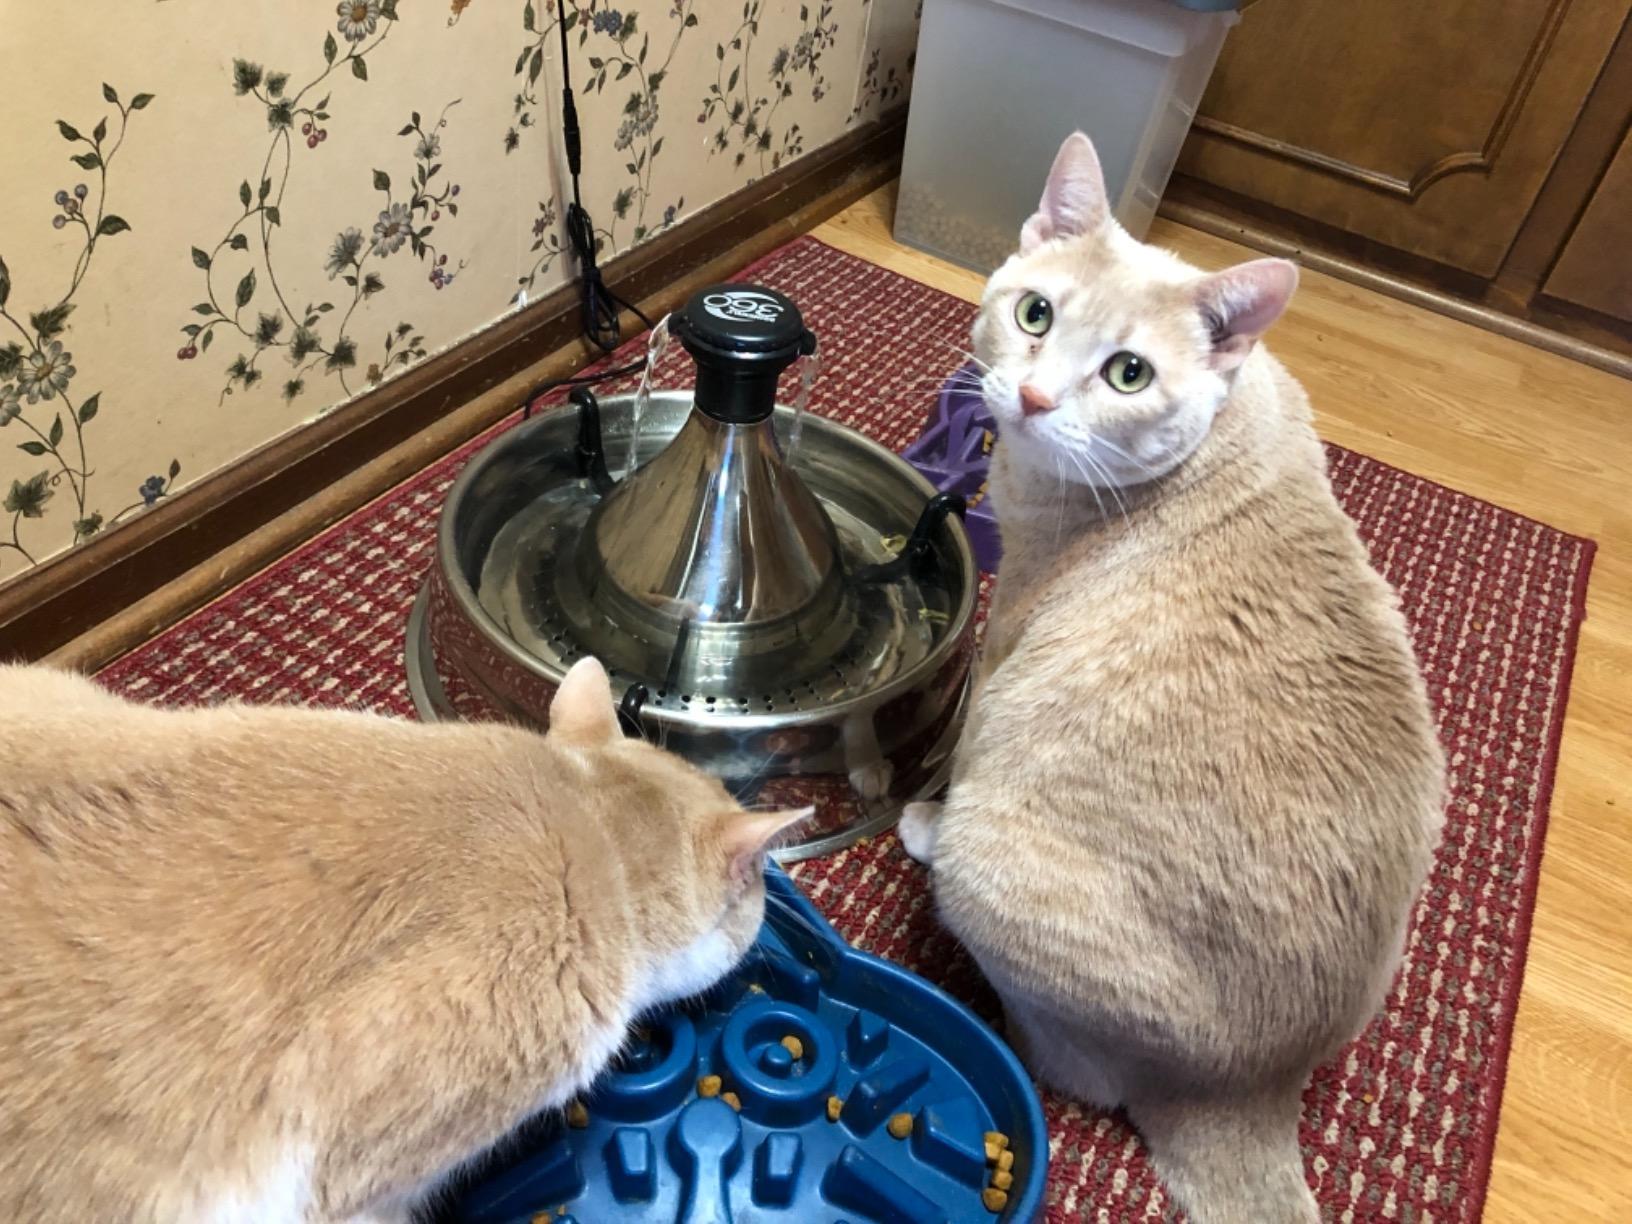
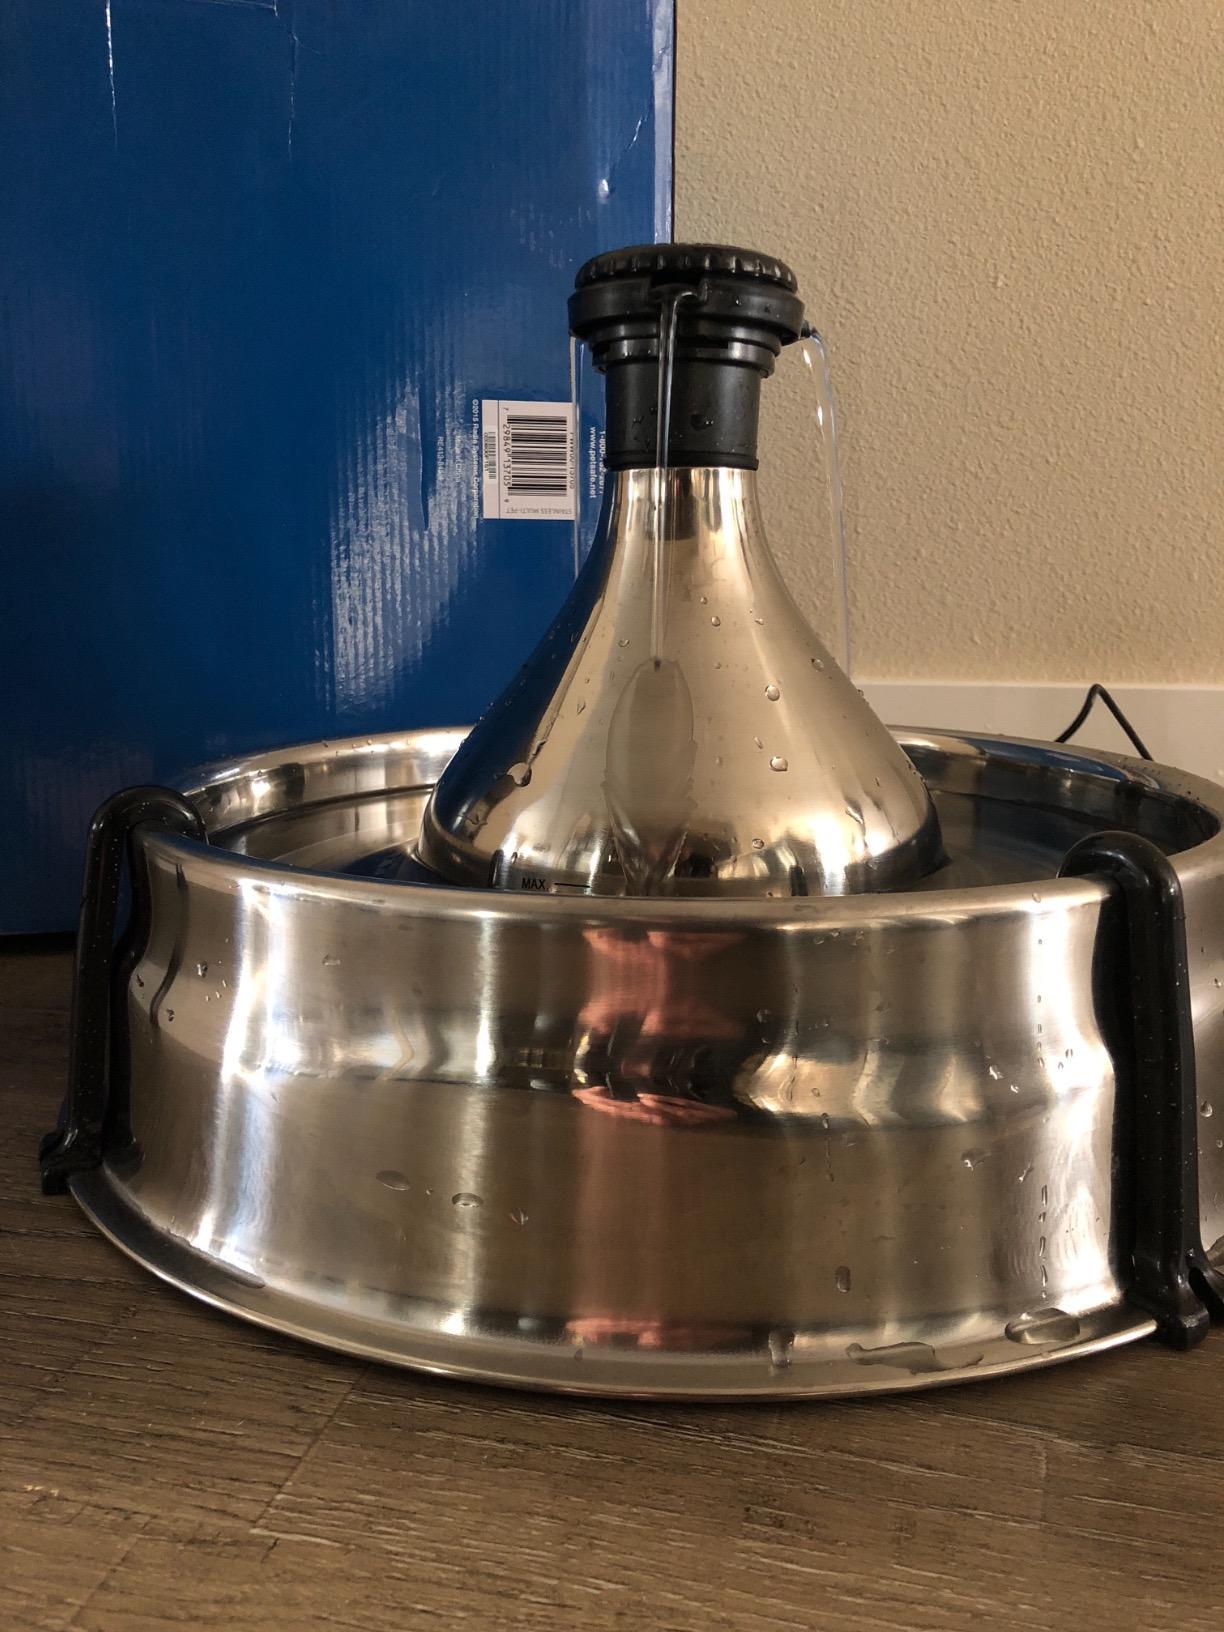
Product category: items_bowl
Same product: yes